Pyle House (Huron, South Dakota)

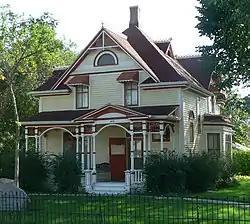

The Pyle House, which has also been known as The Pyle Home, at 376 Idaho Ave., S.E. in Huron, South Dakota, was built in 1894. It has served as a house museum and was listed on the National Register of Historic Places in 1974.